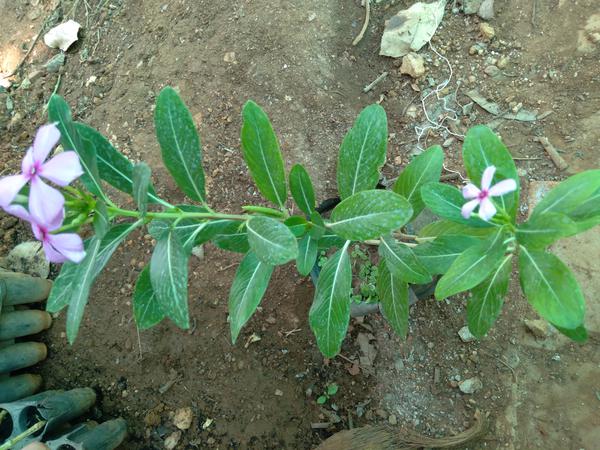
Plant: Nithyapushpa